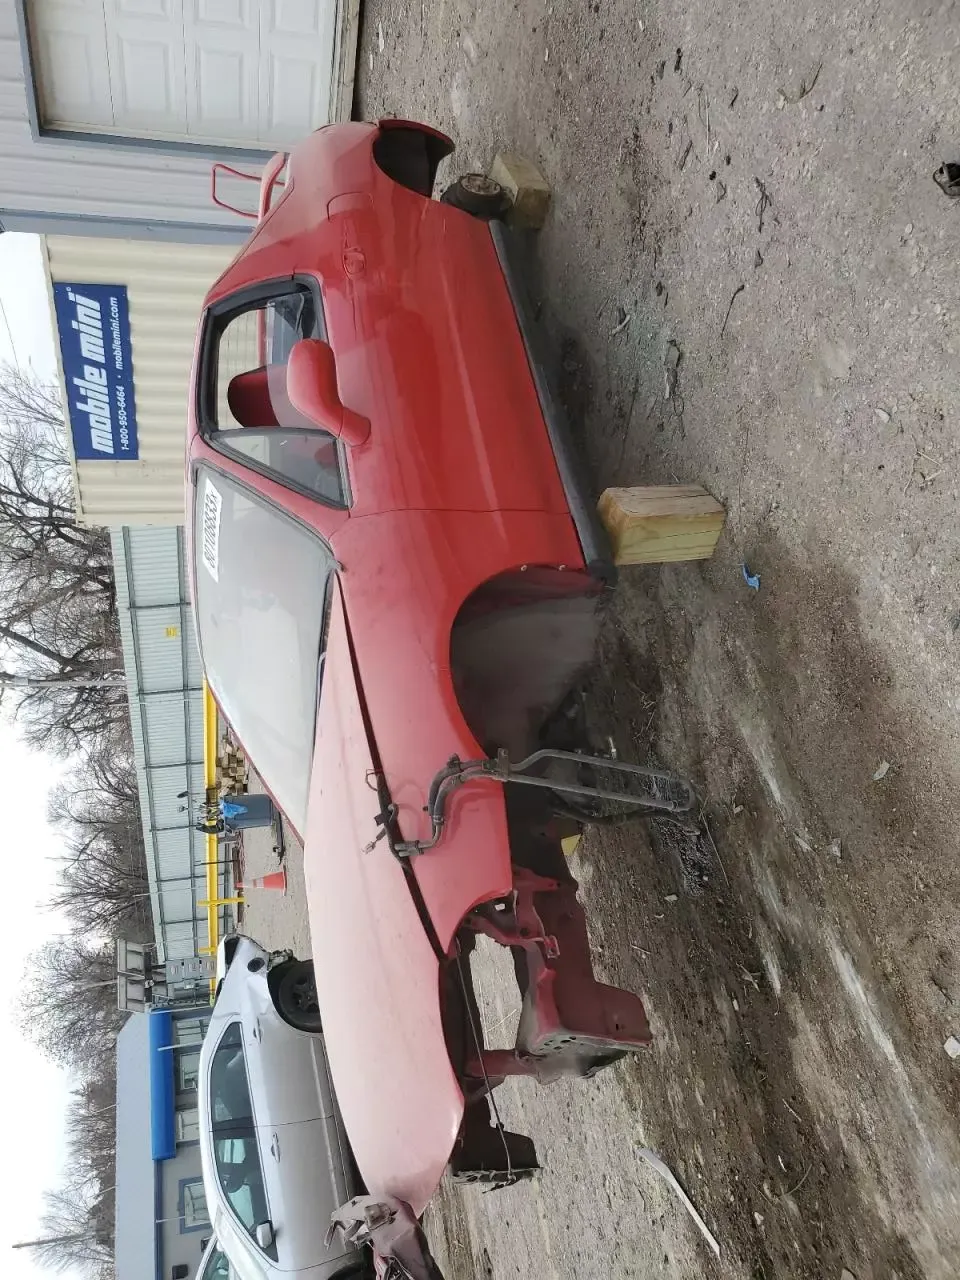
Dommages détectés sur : plaque d'immatriculation avant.
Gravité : mineur